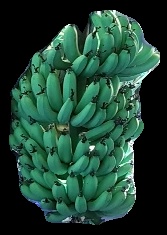
Variety: pachbale
Grade: grade1